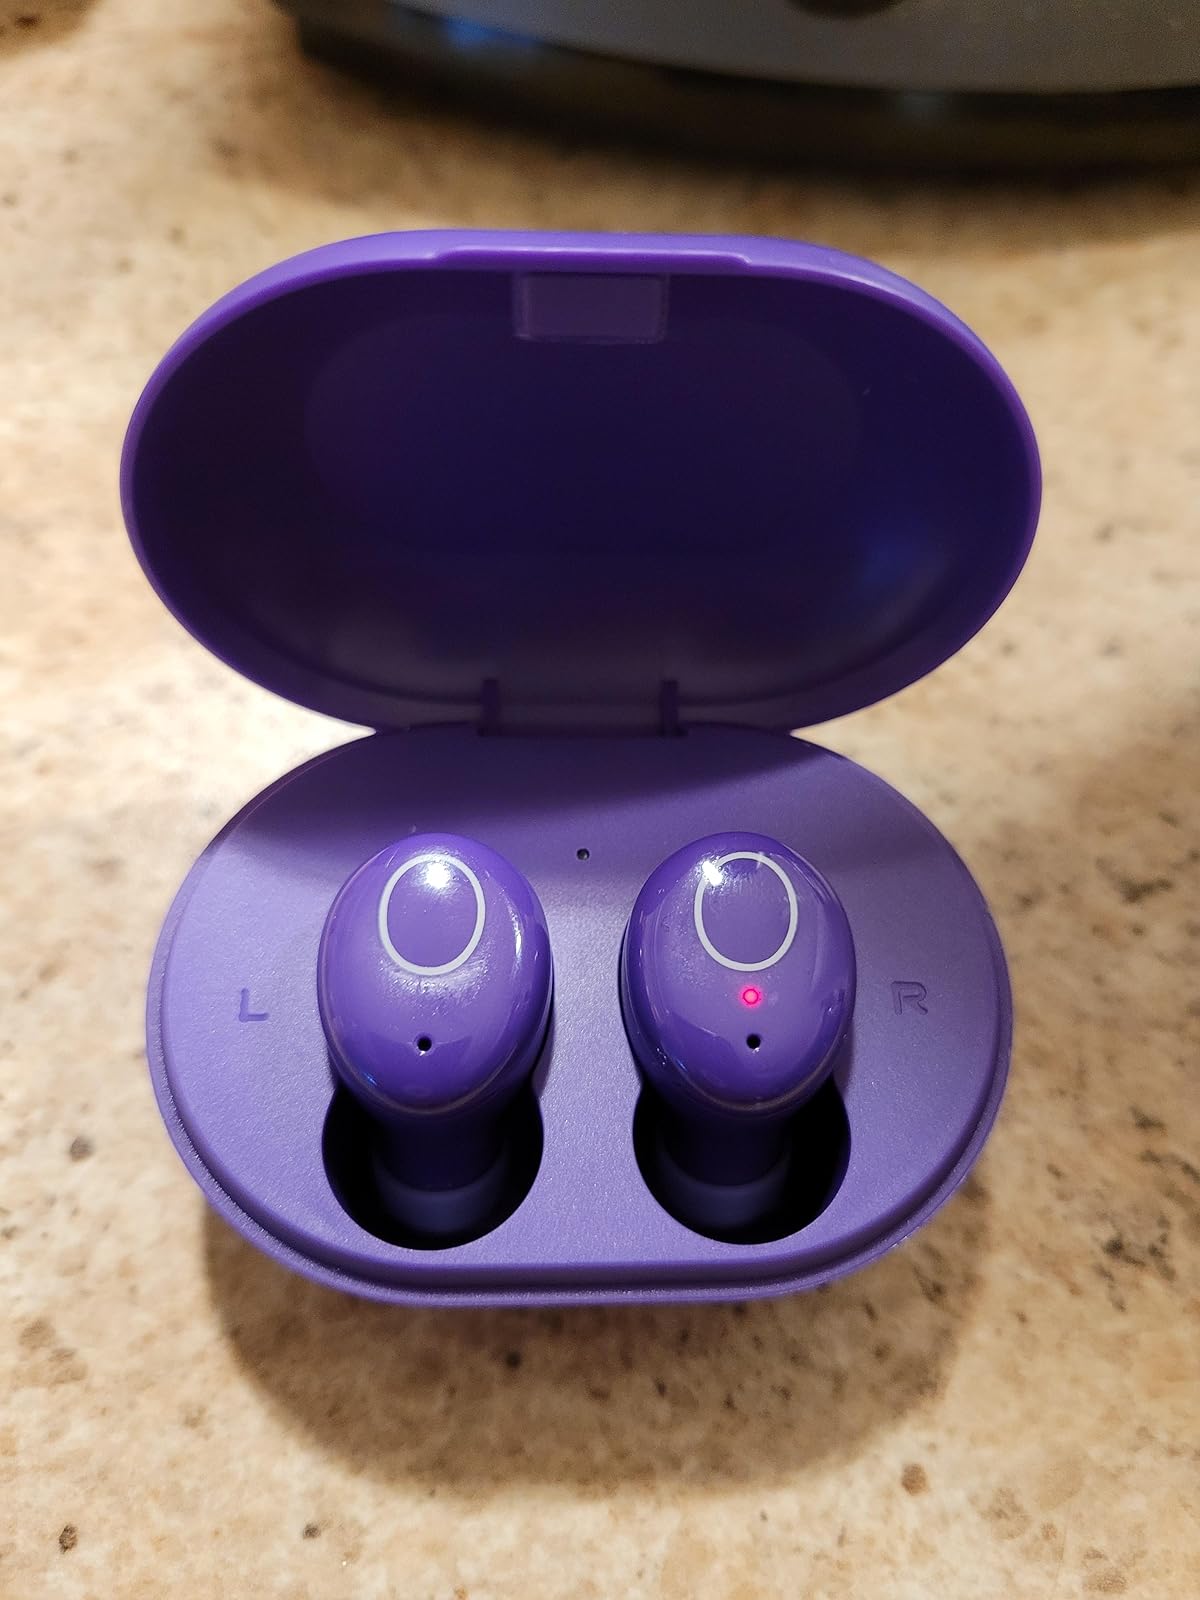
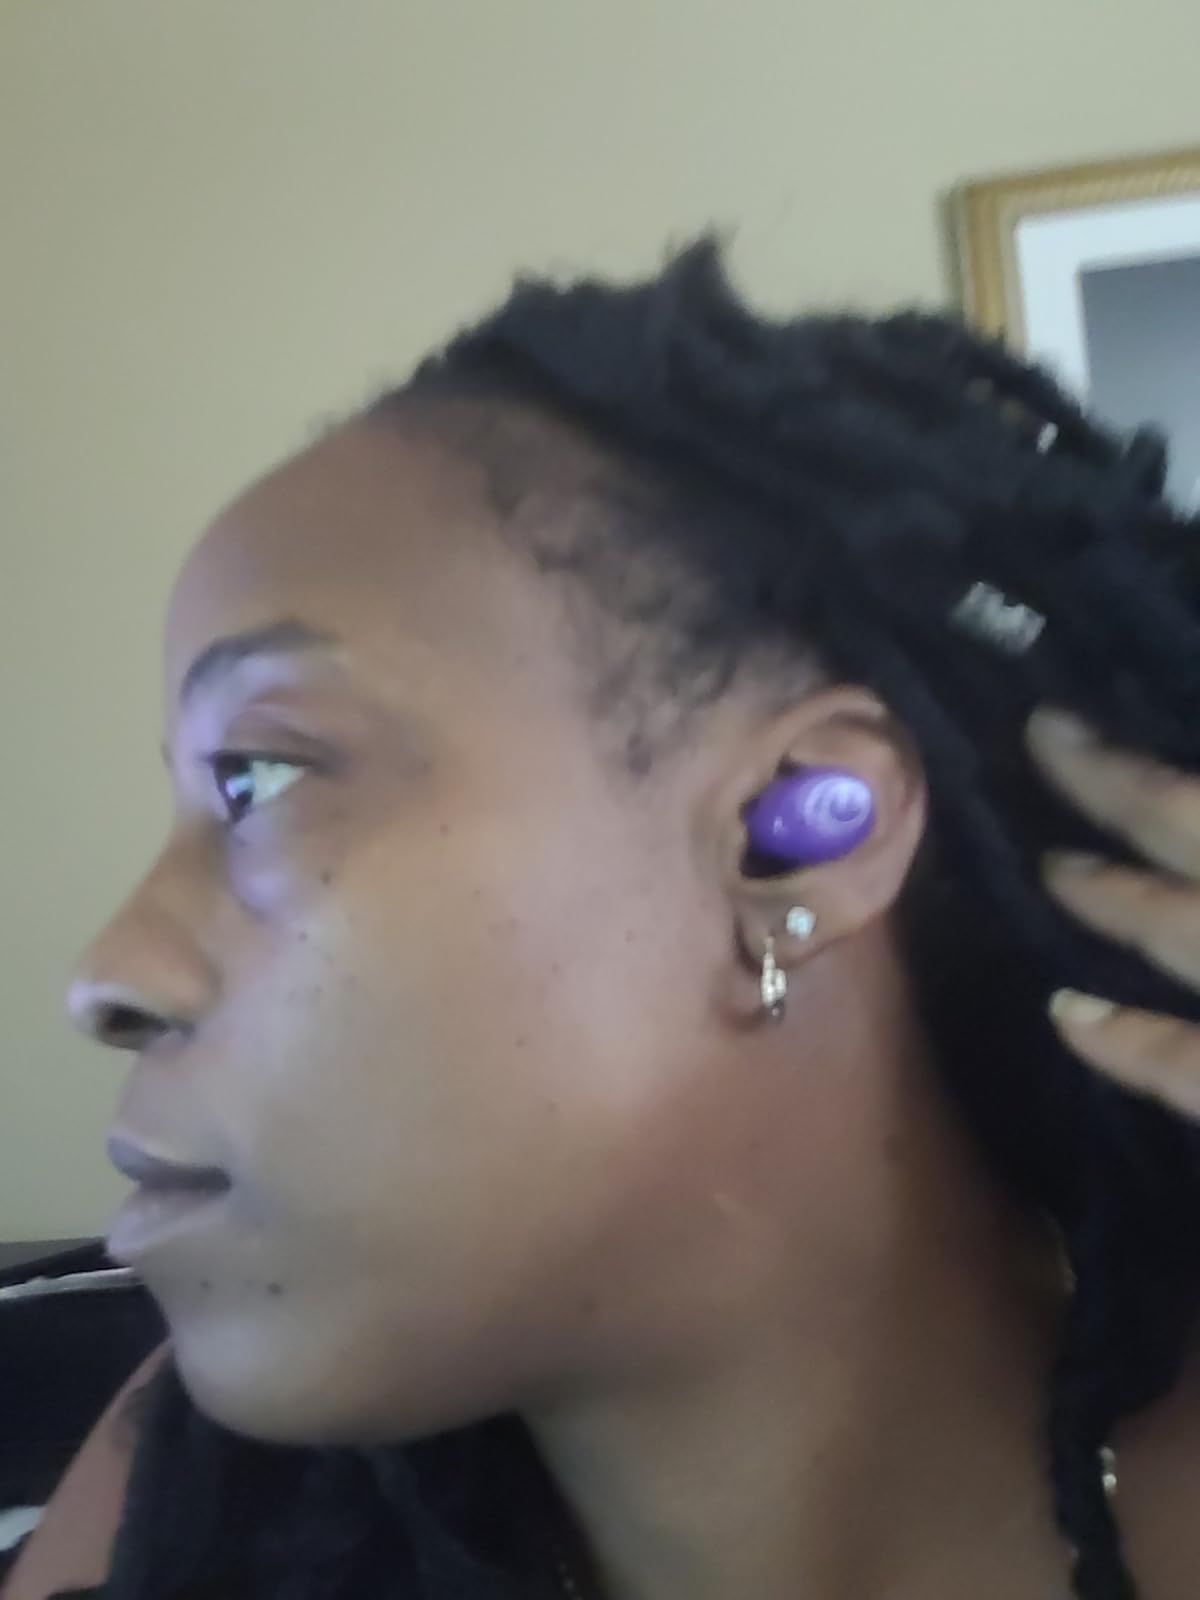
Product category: earbuds
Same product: yes